Cesare Poma

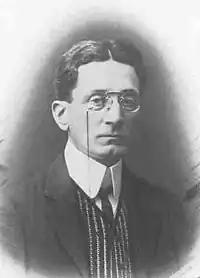
Cesare Poma

Cesare Poma was born in Biella in 1862. A philologist and writer, he received a doctorate in law from the University of Turin, later entering the consular career.